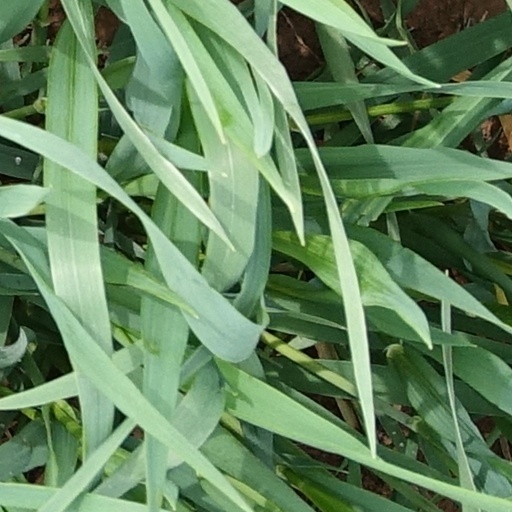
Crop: wheat